Metal

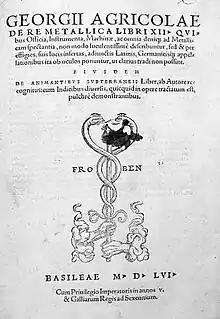
The title page of De re metallica, which is written in Latin

The discovery of bronze (an alloy of copper with arsenic or tin) enabled people to create metal objects which were harder and more durable than previously possible. Bronze tools, weapons, armor, and building materials such as decorative tiles were harder and more durable than their stone and copper ("Chalcolithic") predecessors. Initially, bronze was made of copper and arsenic (forming arsenic bronze) by smelting naturally or artificially mixed ores of copper and arsenic. The earliest artifacts so far known come from the Iranian plateau in the fifth millennium BCE. It was only later that tin was used, becoming the major non-copper ingredient of bronze in the late third millennium BCE. Pure tin itself was first isolated in 1800 BCE by Chinese and Japanese metalworkers.